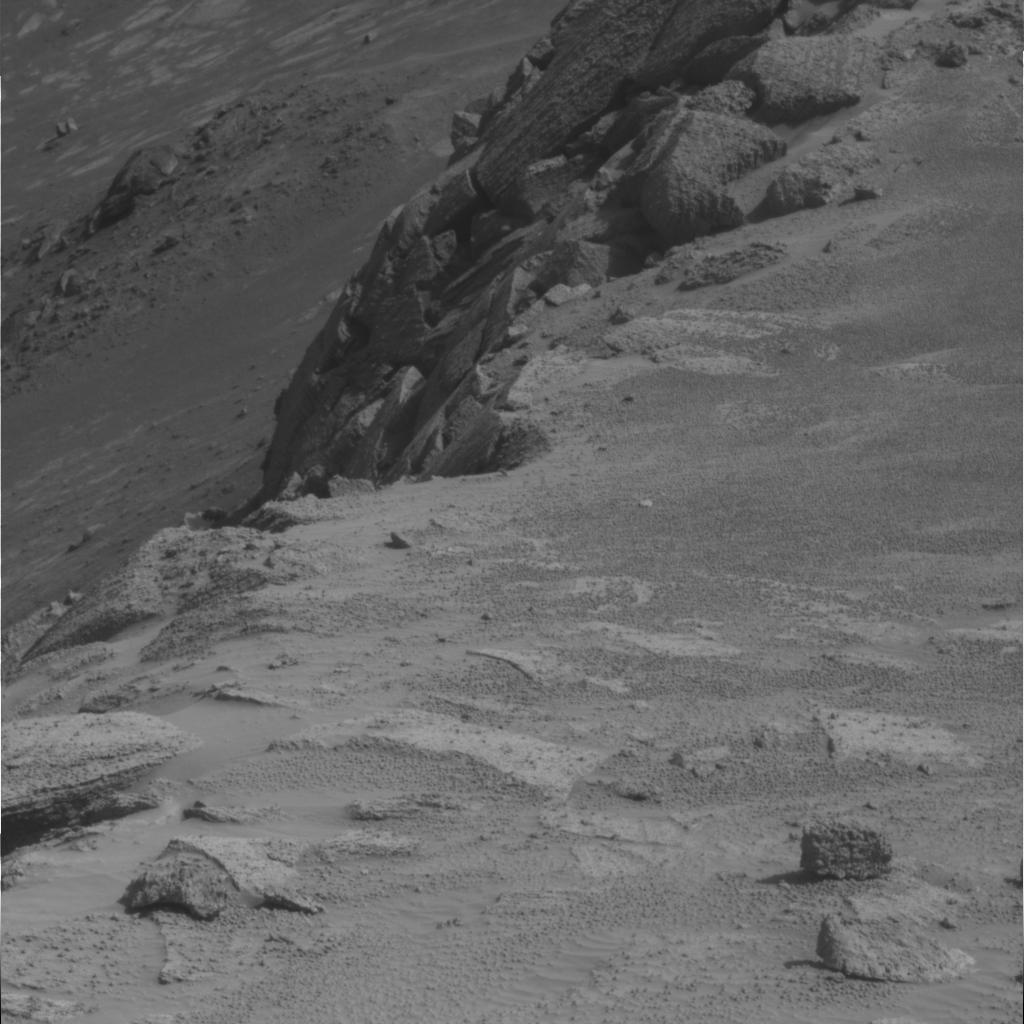
Surface features visible: Rock Outcrops, Float Rocks, Rock (Linear Features), Rock (Round Features), Soil, Distant Vista